Canonical (company)

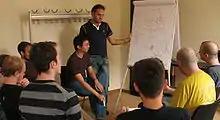
Mark Shuttleworth (standing) and other Canonical employees discuss Launchpad at a design sprint in Germany in 2006.

Canonical Ltd. is a privately-held computer software company based in London, England. It was founded and funded by South African entrepreneur Mark Shuttleworth to market commercial support and related services for Ubuntu and related projects. Canonical employs staff in more than 70 countries and maintains offices in London, Austin, Boston, Shanghai, Beijing, Taipei, Tokyo and the Isle of Man.